Eric Cantor

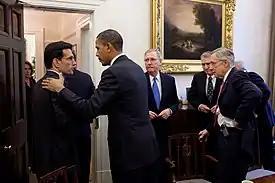
Cantor and other House and Senate leaders meeting with President Barack Obama in November 2010.

On November 19, 2008, Cantor was unanimously elected Republican Whip for the 111th Congress, after serving as deputy whip for six years under Blunt. Blunt had decided not to seek reelection to the post after Republican losses in the previous two elections. Cantor was the first member of either party from Virginia to hold the position of Party Whip. As Whip, Cantor was the second-ranking House Republican, behind Minority Leader John Boehner. He was charged with coordinating the votes and messages of Republican House members. Cantor became the majority leader when the 112th Congress took office on January 3, 2011, after Republicans took back control of the House of Representatives. In this position, he remained second-in-command to Boehner, who was the leader of the House Republicans.